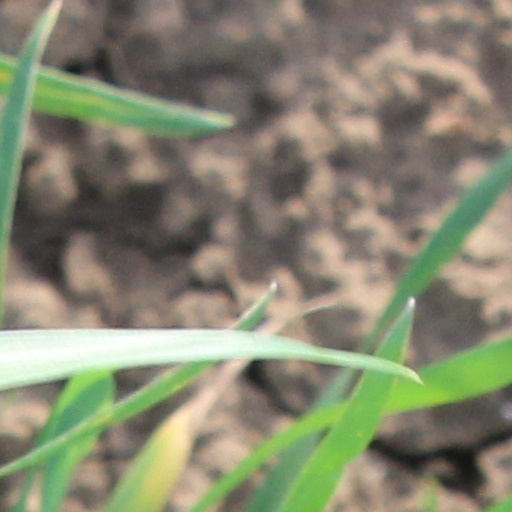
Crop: wheat